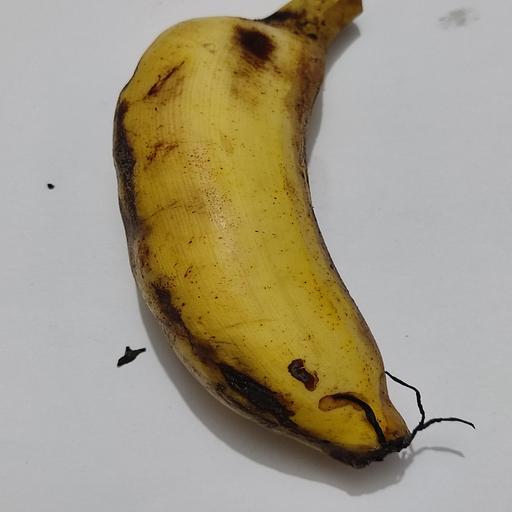
Crop type: Banana